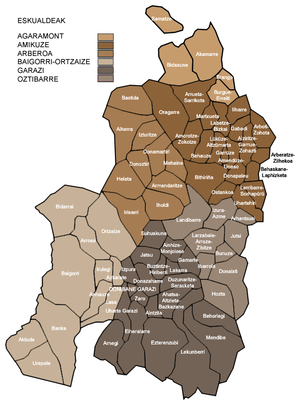
Baïgorry-Ossès ou Baigorri-Ortzaize en basque, est un pays historique de la province basque de Basse-Navarre, dans le département des Pyrénées-Atlantiques.
Ostabarret ou Oztibarre /os̪tibare/ en basque, est un pays historique de la province basque de Basse-Navarre, correspondant au cours supérieur de la Bidouze, au sud d'Uhart-Mixe.
Le pays de Cize ou Garazi en basque, est un pays historique de la province basque de Basse-Navarre, formé par la haute vallée de la Nive, dans le département des Pyrénées-Atlantiques.
L’Arberoue est un pays historique de la province basque de Basse-Navarre, dans le département des Pyrénées-Atlantiques.
L'Amikuze est le nom basque de l'ancien pays historique de Mixe situé en Basse-Navarre.
Le pays de Mixe est un pays historique de la province basque de Basse-Navarre, en France. Il est formé par la haute vallée de la Bidouze, dans la Basse-Navarre, une des provinces du Pays basque français, dans le département des Pyrénées-Atlantiques.
Agramont ou Agaramonte en basque, est un pays historique de la province basque de Basse-Navarre, dans le département des Pyrénées-Atlantiques.
La Basse-Navarre est l'un des sept territoires historiques du Pays basque. Partie la plus septentrionale de l'ancien royaume de Navarre jusqu'à la Renaissance, elle s'en sépare de fait au début du XVIᵉ siècle après que l'Espagne eut pris le contrôle de l'essentiel du Royaume. Lors de la conquête de la Navarre par les Aragonais en 1512, ces derniers, exaspérés par la résistance des Bas-Navarrais, quittent en effet ce territoire. La Basse-Navarre devient de fait le dernier territoire navarrais, dirigé par la maison d'Albret. Henri III de Bourbon, roi de Navarre, dont la mère Jeanne d'Albret était protestante, deviendra Henri IV, roi de « France et de Navarre », un seul souverain pour deux royaumes distincts. Puis, la Basse-Navarre cesse d'exister, lorsqu'en pleine effervescence révolutionnaire, toutes les structures provinciales, symboles de l'Ancien Régime, furent éradiquées, lors de la nuit de l'abolition des privilèges, le 4 août 1789.